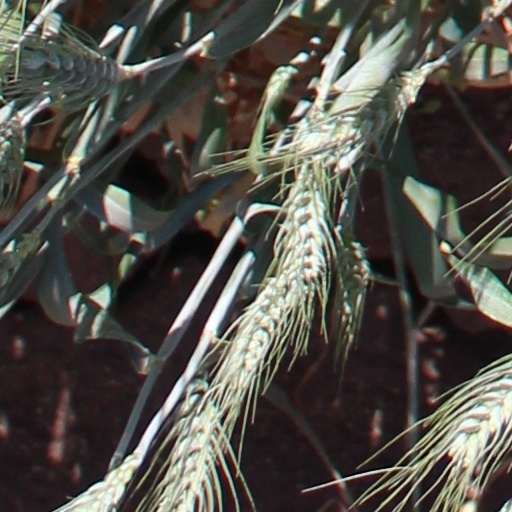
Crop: wheat